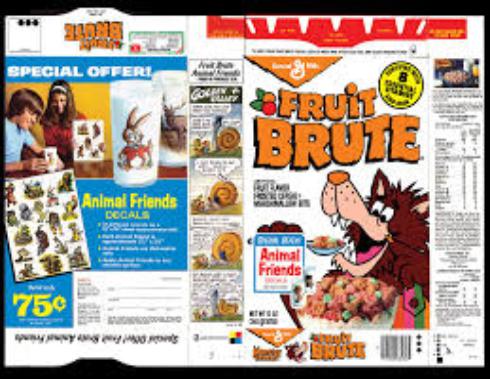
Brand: Fruit Brute
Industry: Food